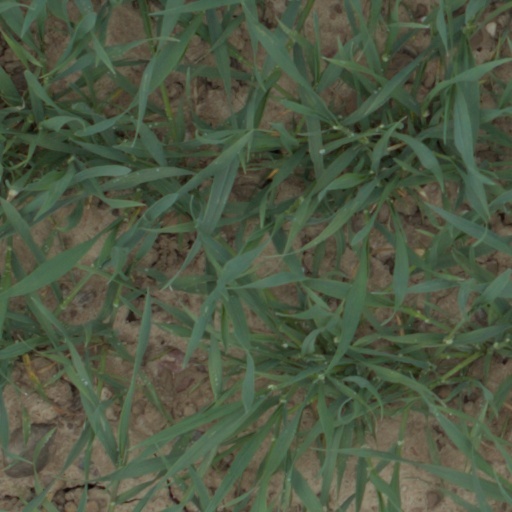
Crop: wheat